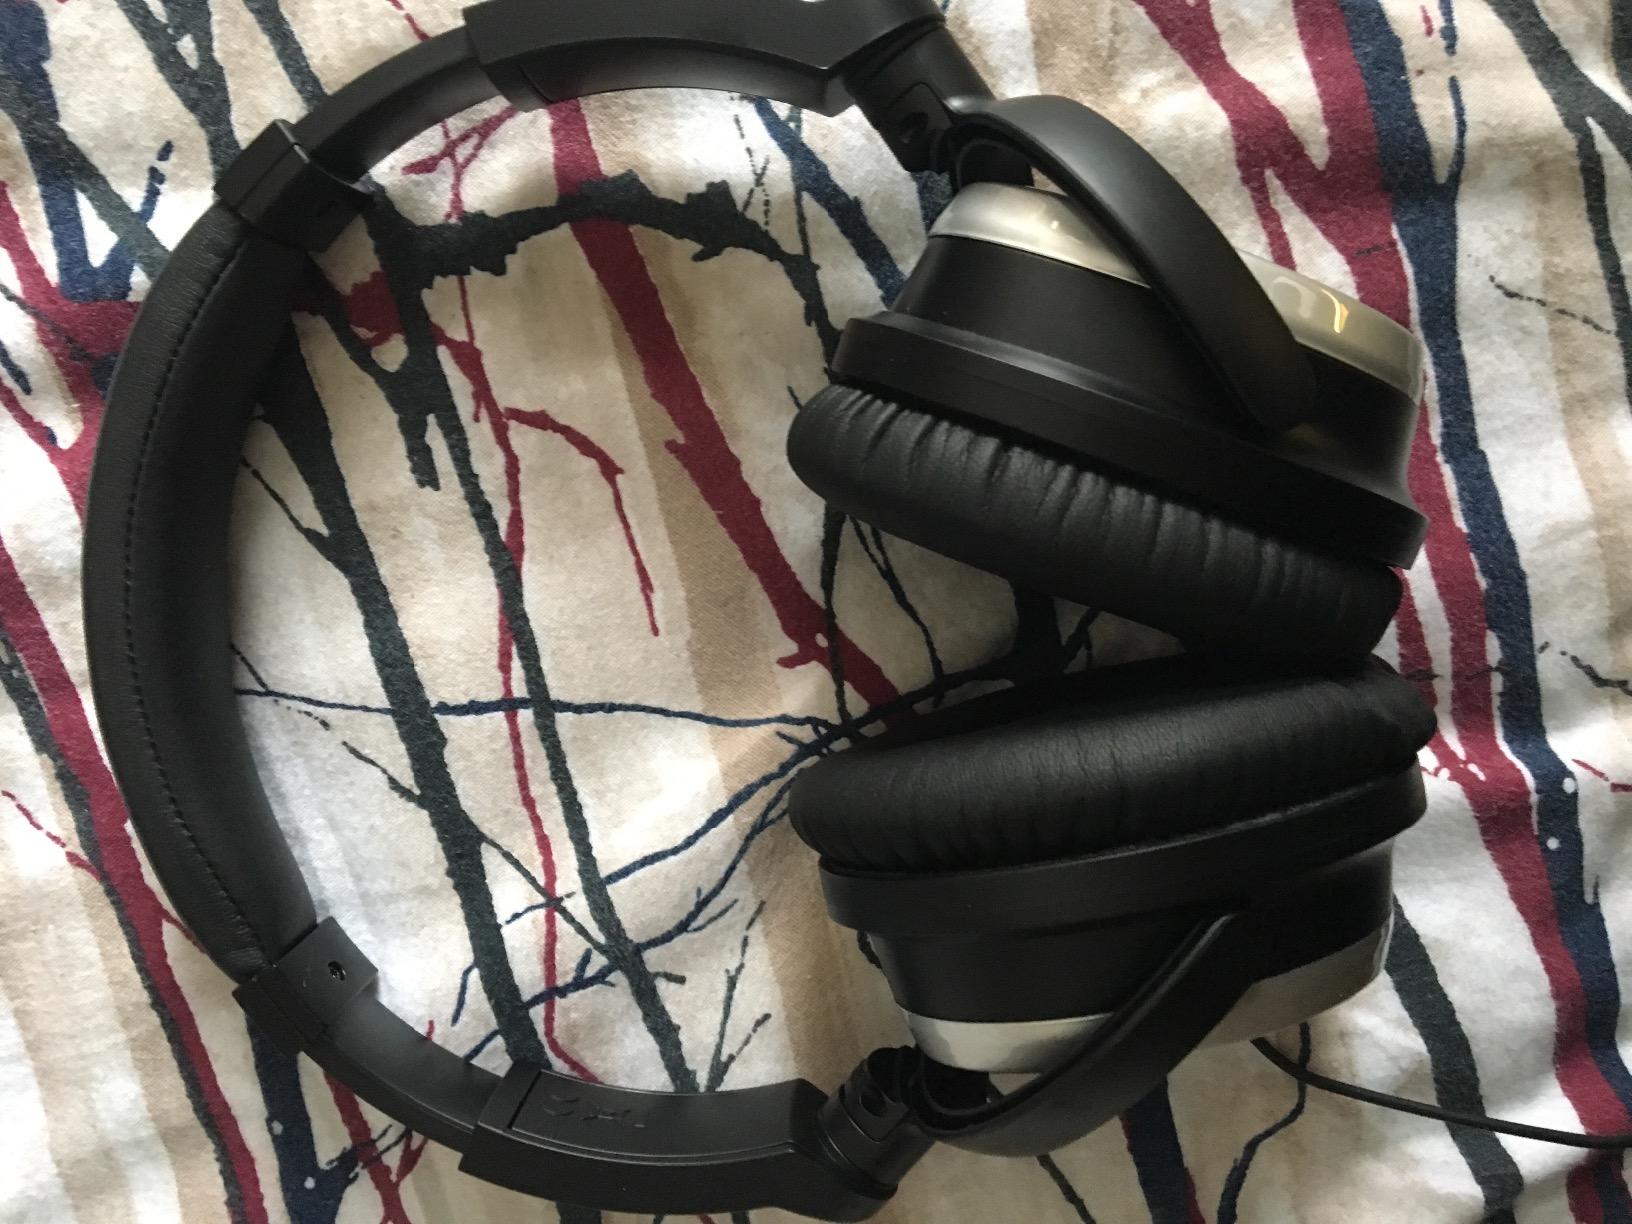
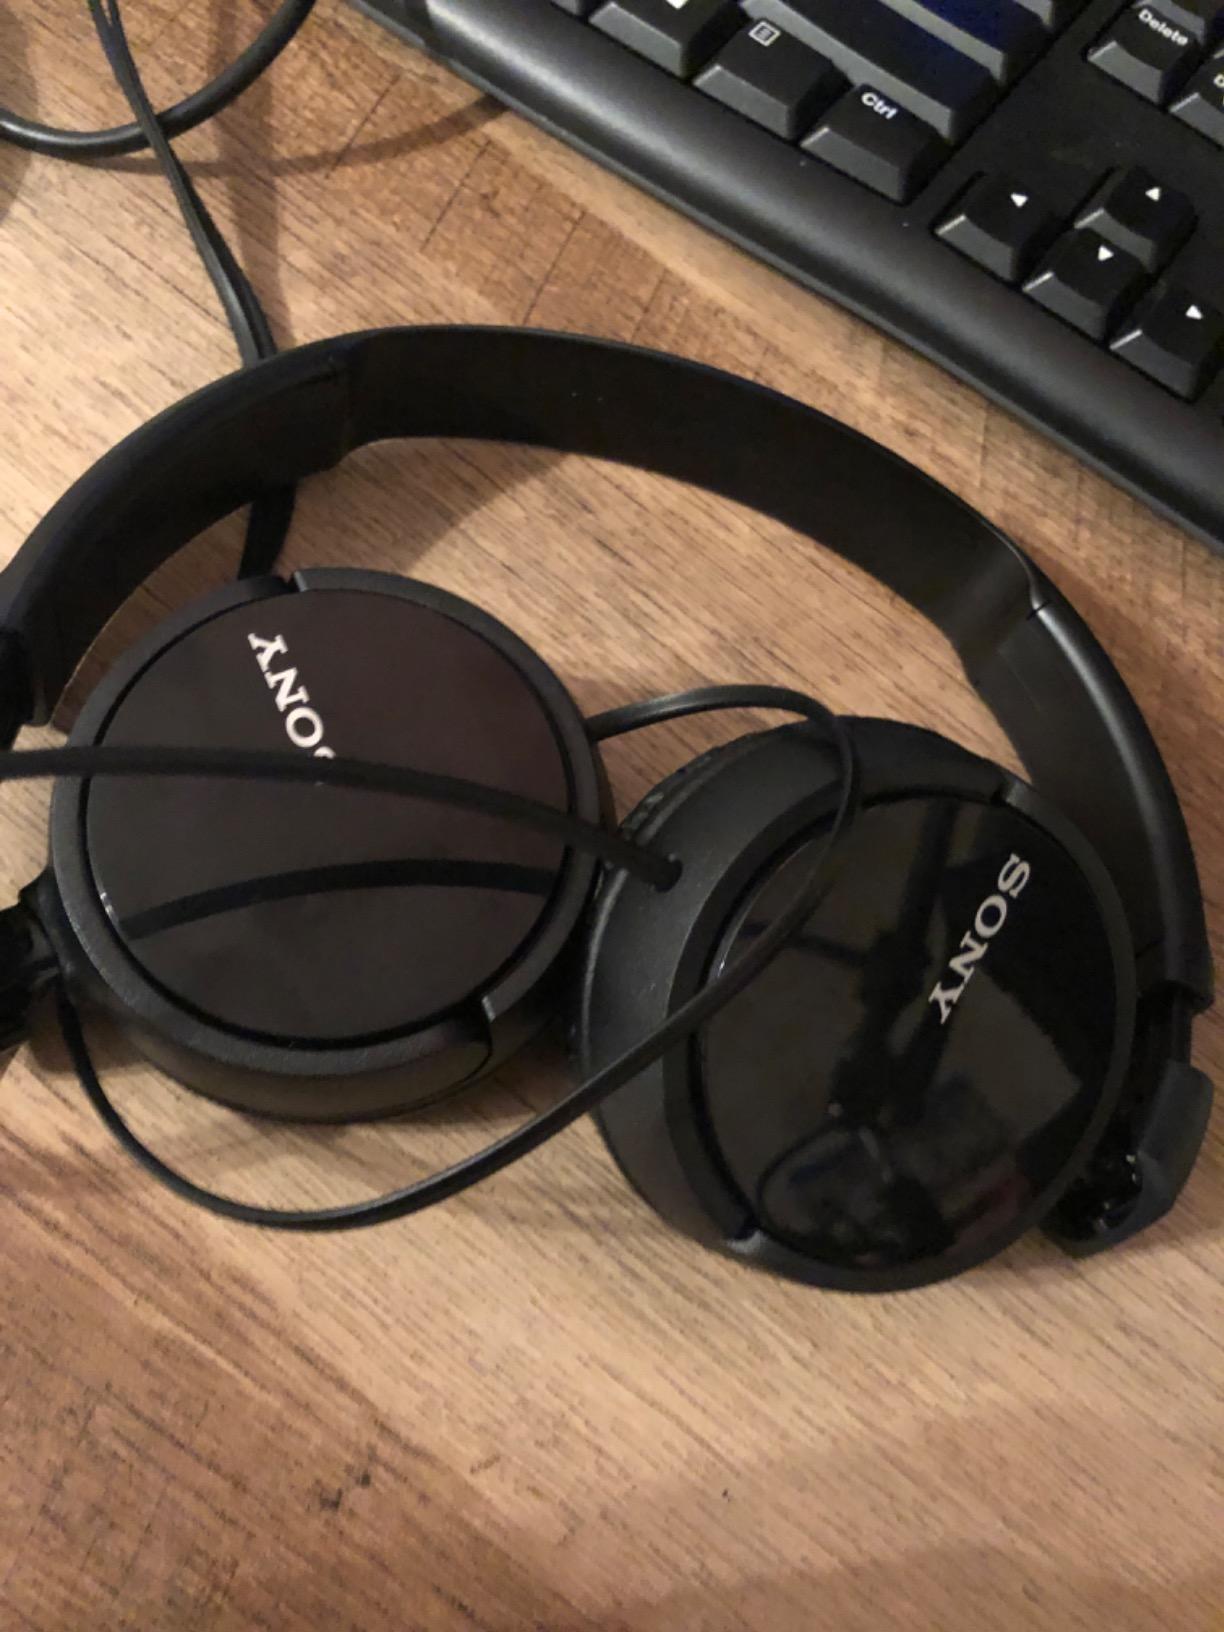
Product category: headphones
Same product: no